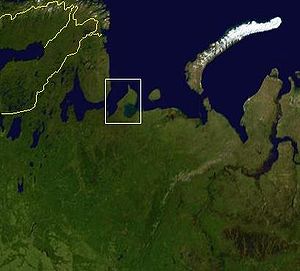
Kaninhalvøen
Kaninhalvøens beliggenhed i Rusland.
Kaninhalvøen er en halvø i Nenetskij autonome okrug i Rusland. Den har et areal på 10.500 km².